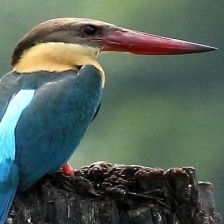
Species: STORK BILLED KINGFISHER
Scientific name: PELARGOPSIS CAPENSIS